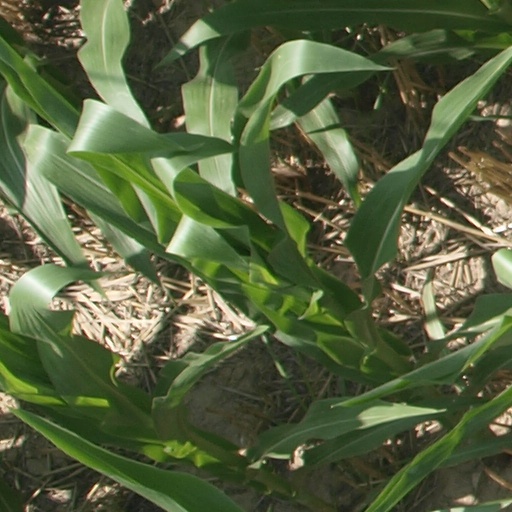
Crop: maize; corn